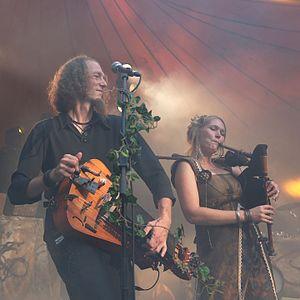
Faun est un groupe de musique néofolk allemand d'inspiration médiévale, celtique et dark wave, originaire de Gräfelfing, en Bavière. Il a été formé en 1998.